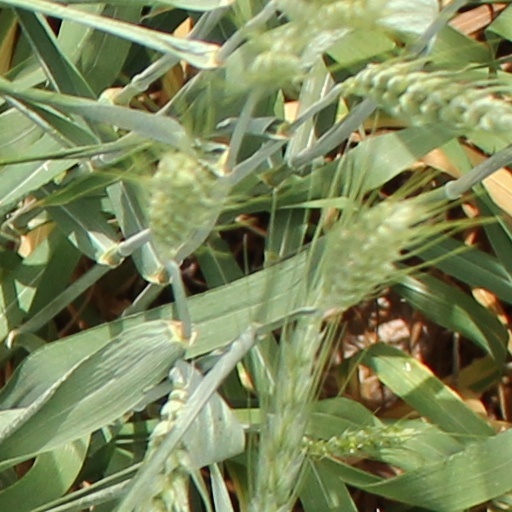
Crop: wheat